The Peasants (2023 film)

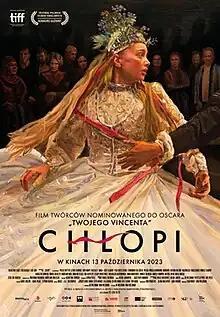
Theatrical release poster

The Peasants ("") is a 2023 adult animated historical drama film directed and written by DK Welchman and Hugh Welchman. An adaptation of Władysław Reymont's novel of the same name, the film was produced using the painted animation technique similar to the pair's previous film, "Loving Vincent". The film stars an ensemble cast featuring Kamila Urzędowska, Robert Gulaczyk, Mirosław Baka, Sonia Mietielica, Ewa Kasprzyk, Cezary Łukaszewicz, Małgorzata Kożuchowska, Sonia Bohosiewicz, Dorota Stalińska, Andrzej Konopka, Mateusz Rusin and Maciej Musiał.